Terrence McNally

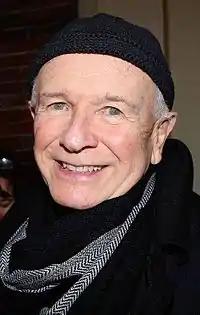

"And Away We Go" premiered Off-Broadway at the Pearl Theatre in November 2013, with direction by Jack Cummings III and featured Donna Lynne Champlin, Sean McNall and Dominic Cuskern. The play takes place over several millennia covering the most pivotal moments in dramatic history entwined with a modern-day story of a struggling theatre company. McNally said that "It's very much written for the Pearl, the company that has kept the faith for the great classic plays. There are whole seasons in New York when I don't think a single classic play would have been performed if it hadn't been for the Pearl... I think it's really important. I write new plays for a living; I certainly don't think theatre should be just revivals, but there has always got to be a place for Chekhov, Ibsen, Shakespeare, Moliere and Aeschylus."